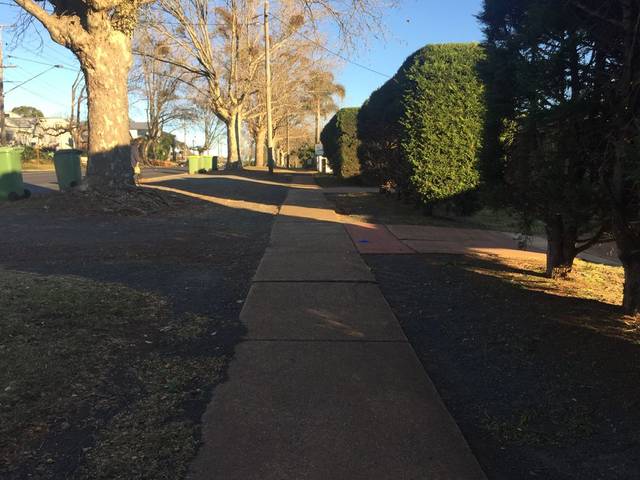
Region: Australia
Coordinates: -27.566, 151.961